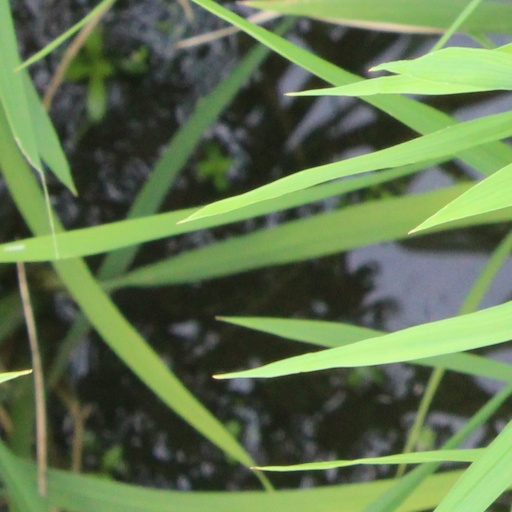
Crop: rice